Jimmy Staten

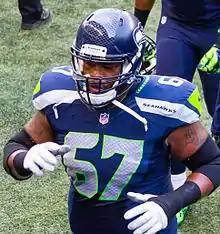
Staten with the Seahawks in 2014

Jimmy Lewis Staten IV (born May 4, 1991) is a former American football defensive end. He was selected by the Seattle Seahawks in the fifth round of the 2014 NFL draft. He played college football at Middle Tennessee.